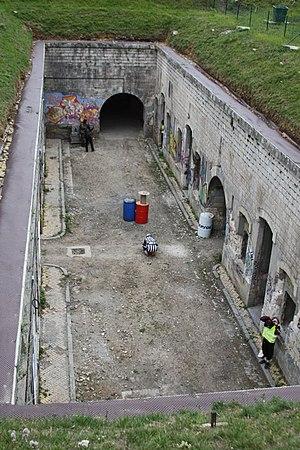
Terrain de Paintball dans un ancien fort militaire (cour centrale)
Le paintball est un sport apparu dans les années 1970 dans lequel les joueurs éliminent leurs adversaires en les touchant avec des billes de peinture lancées par des « lanceurs de paintball » généralement actionnés par air comprimé ou par CO₂.